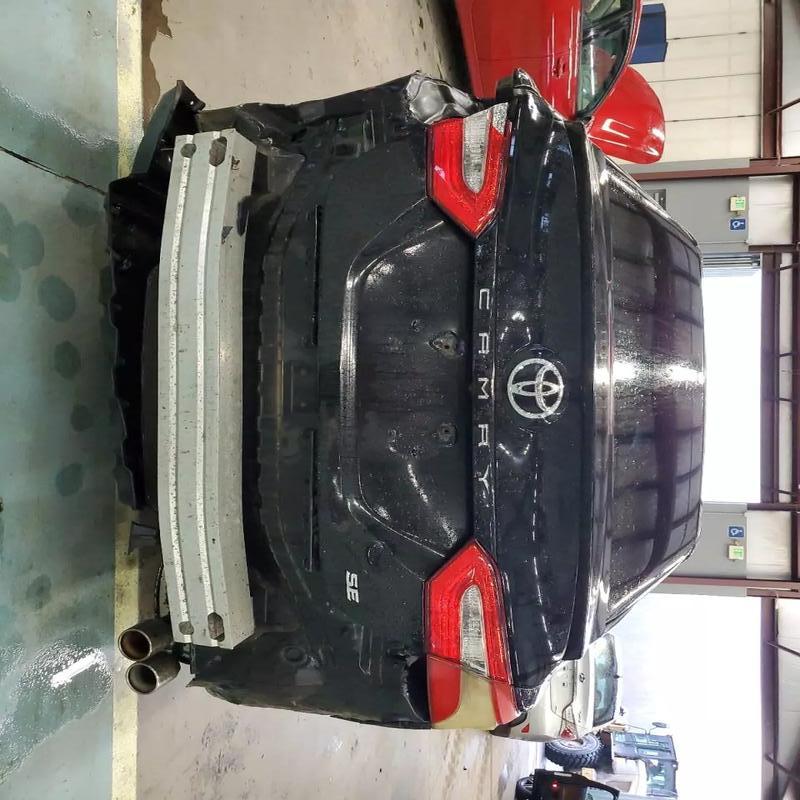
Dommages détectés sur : feu arrière gauche, pare-choc arrière, plaque d'immatriculation arrière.
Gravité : majeur